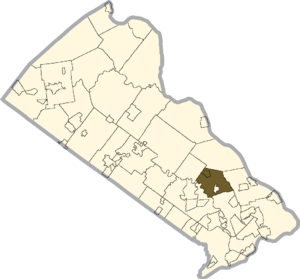
Newtown Township est un township, situé dans le comté de Bucks, en Pennsylvanie, aux États-Unis. En 2010, il comptait une population de 15 029 habitants. Le siège du township est situé à Newtown.